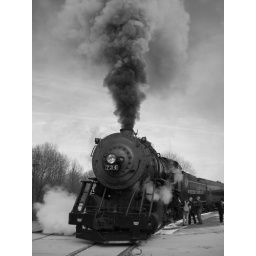
This is a steam train I road on with my family in Western Maryland.